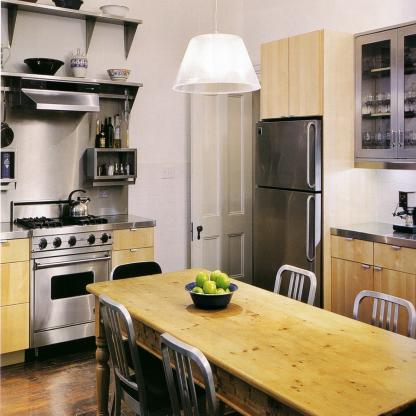
Scene: Indoor